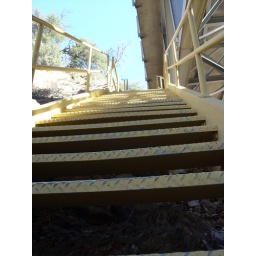
Steps leading to the bridge over the river Kern